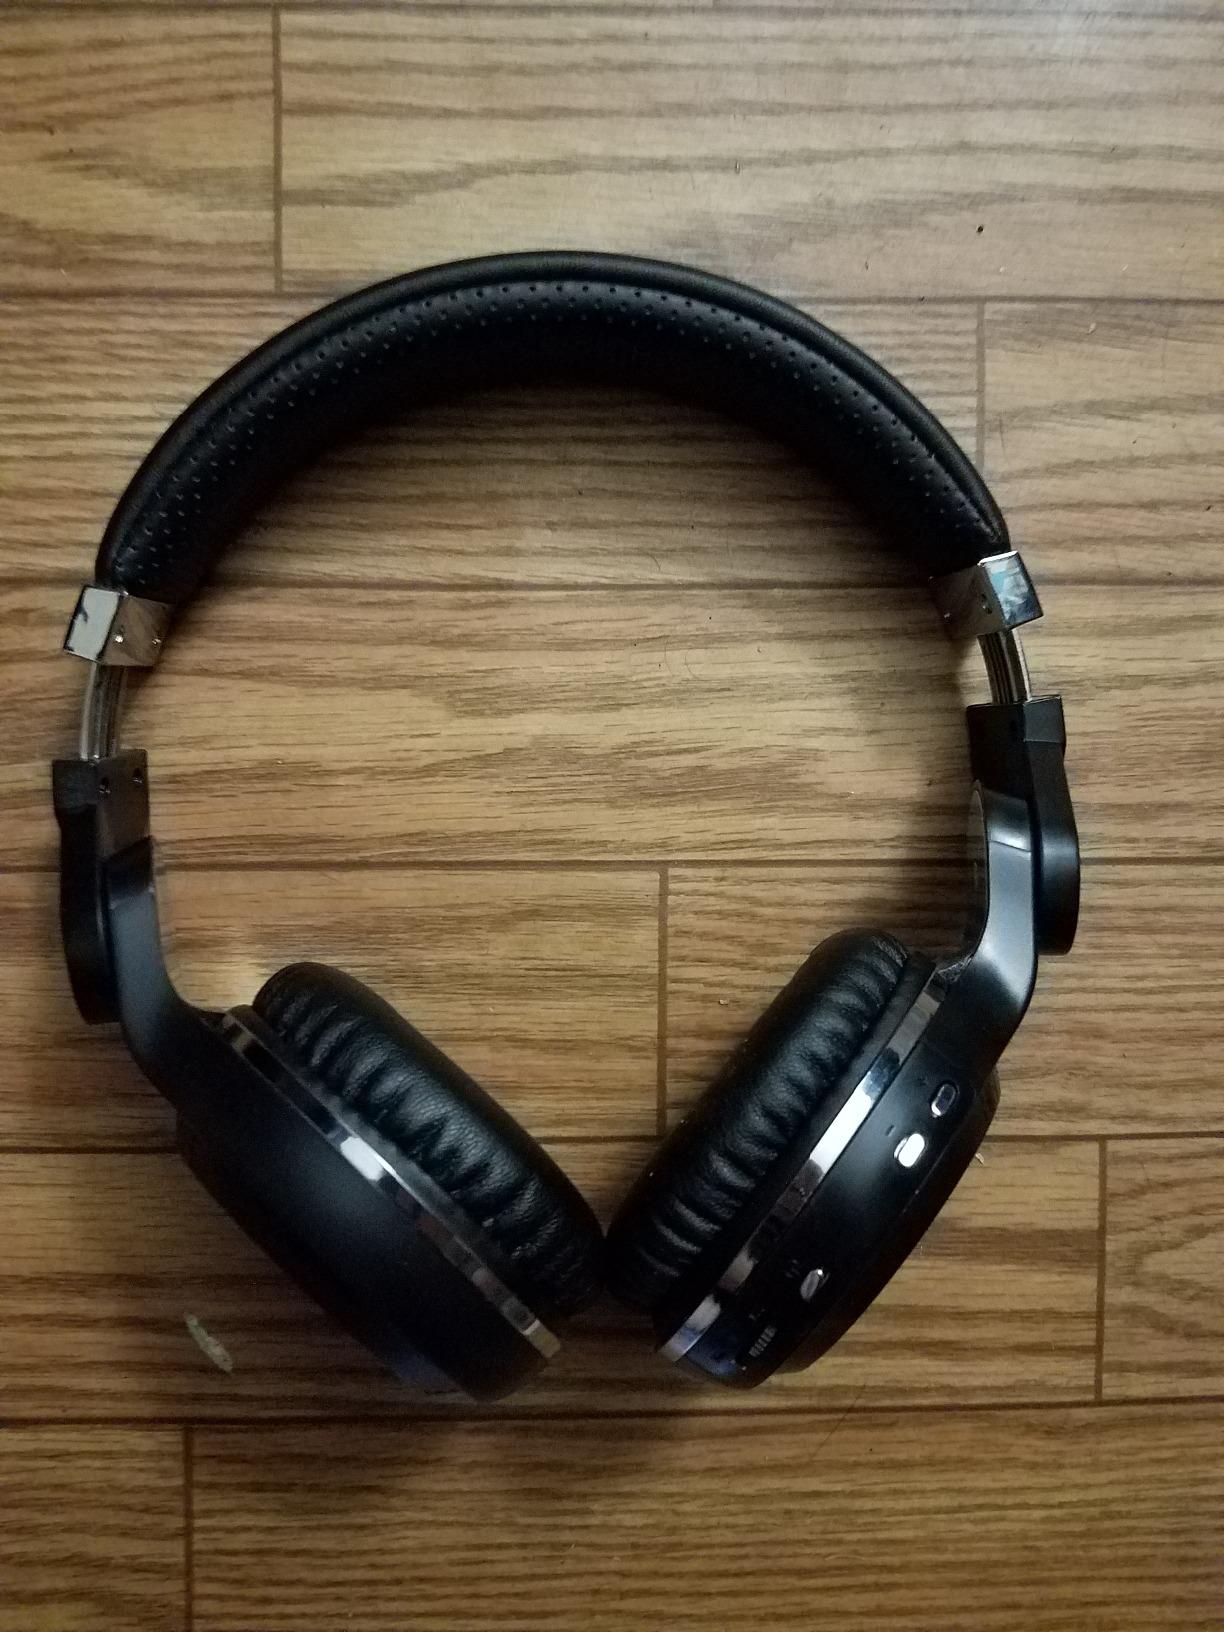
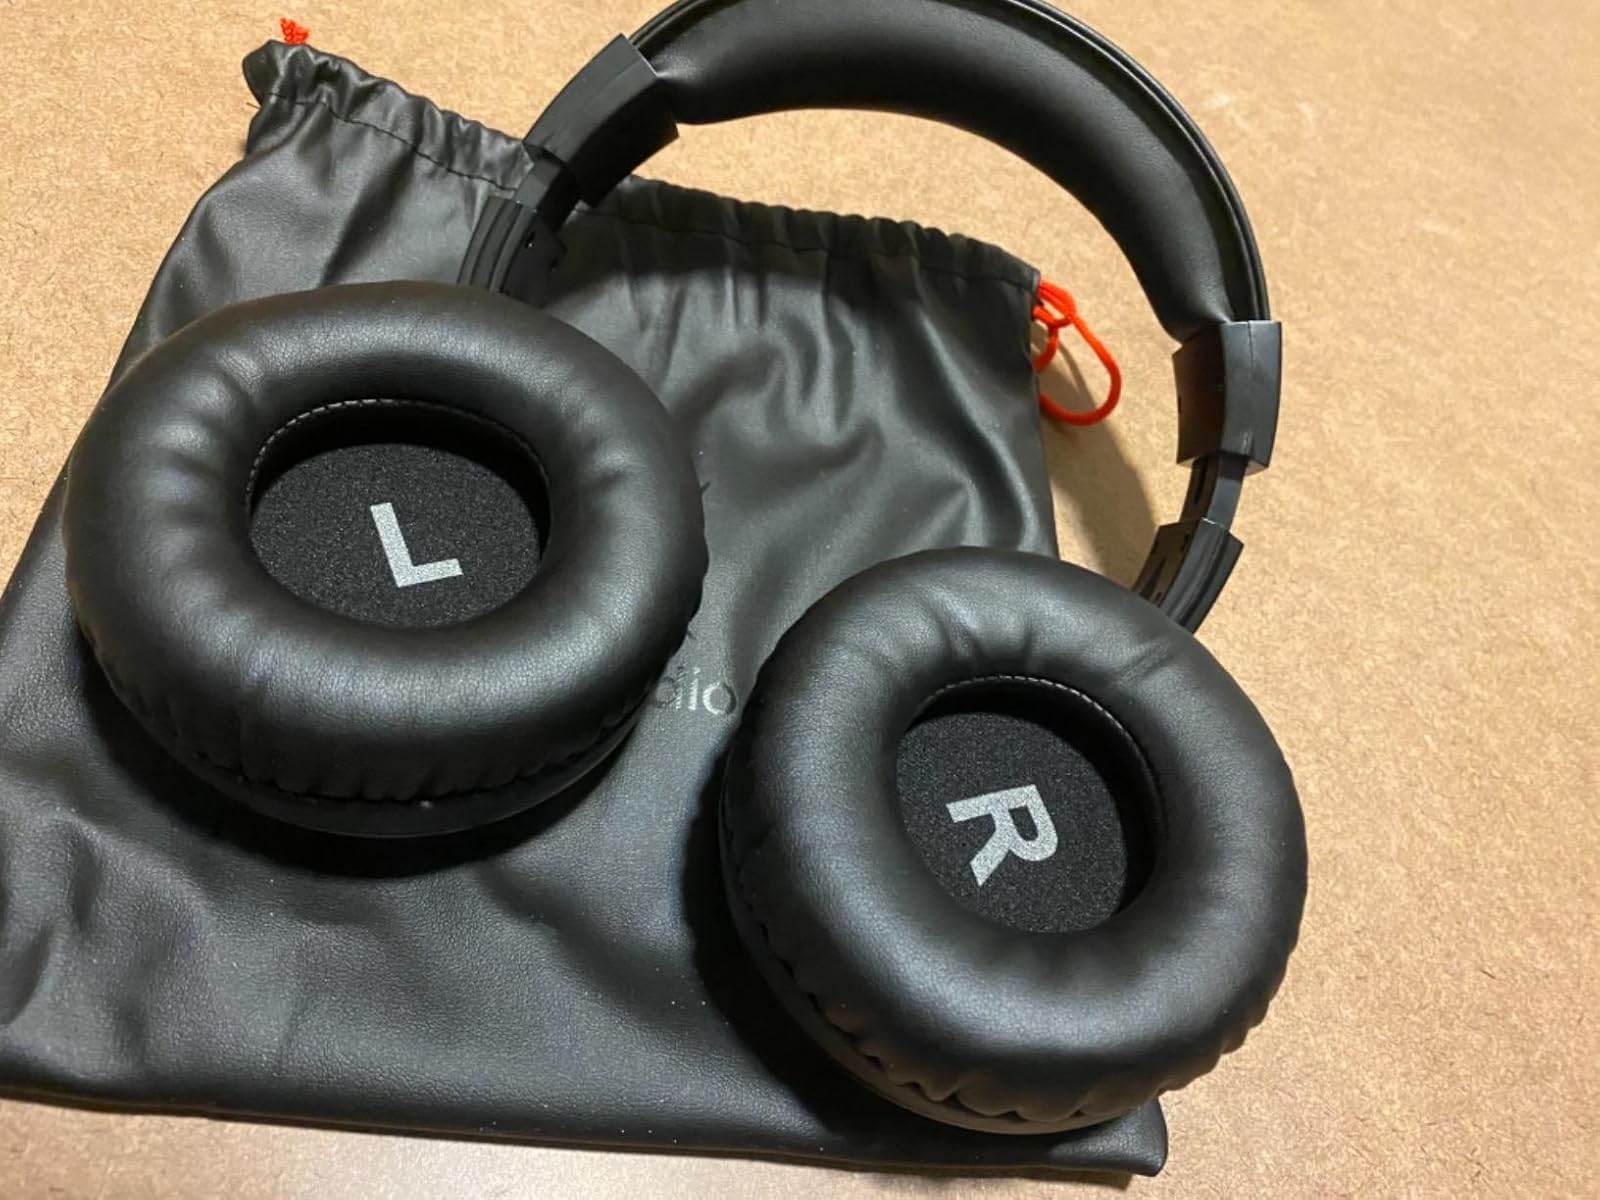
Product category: headphones
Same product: no